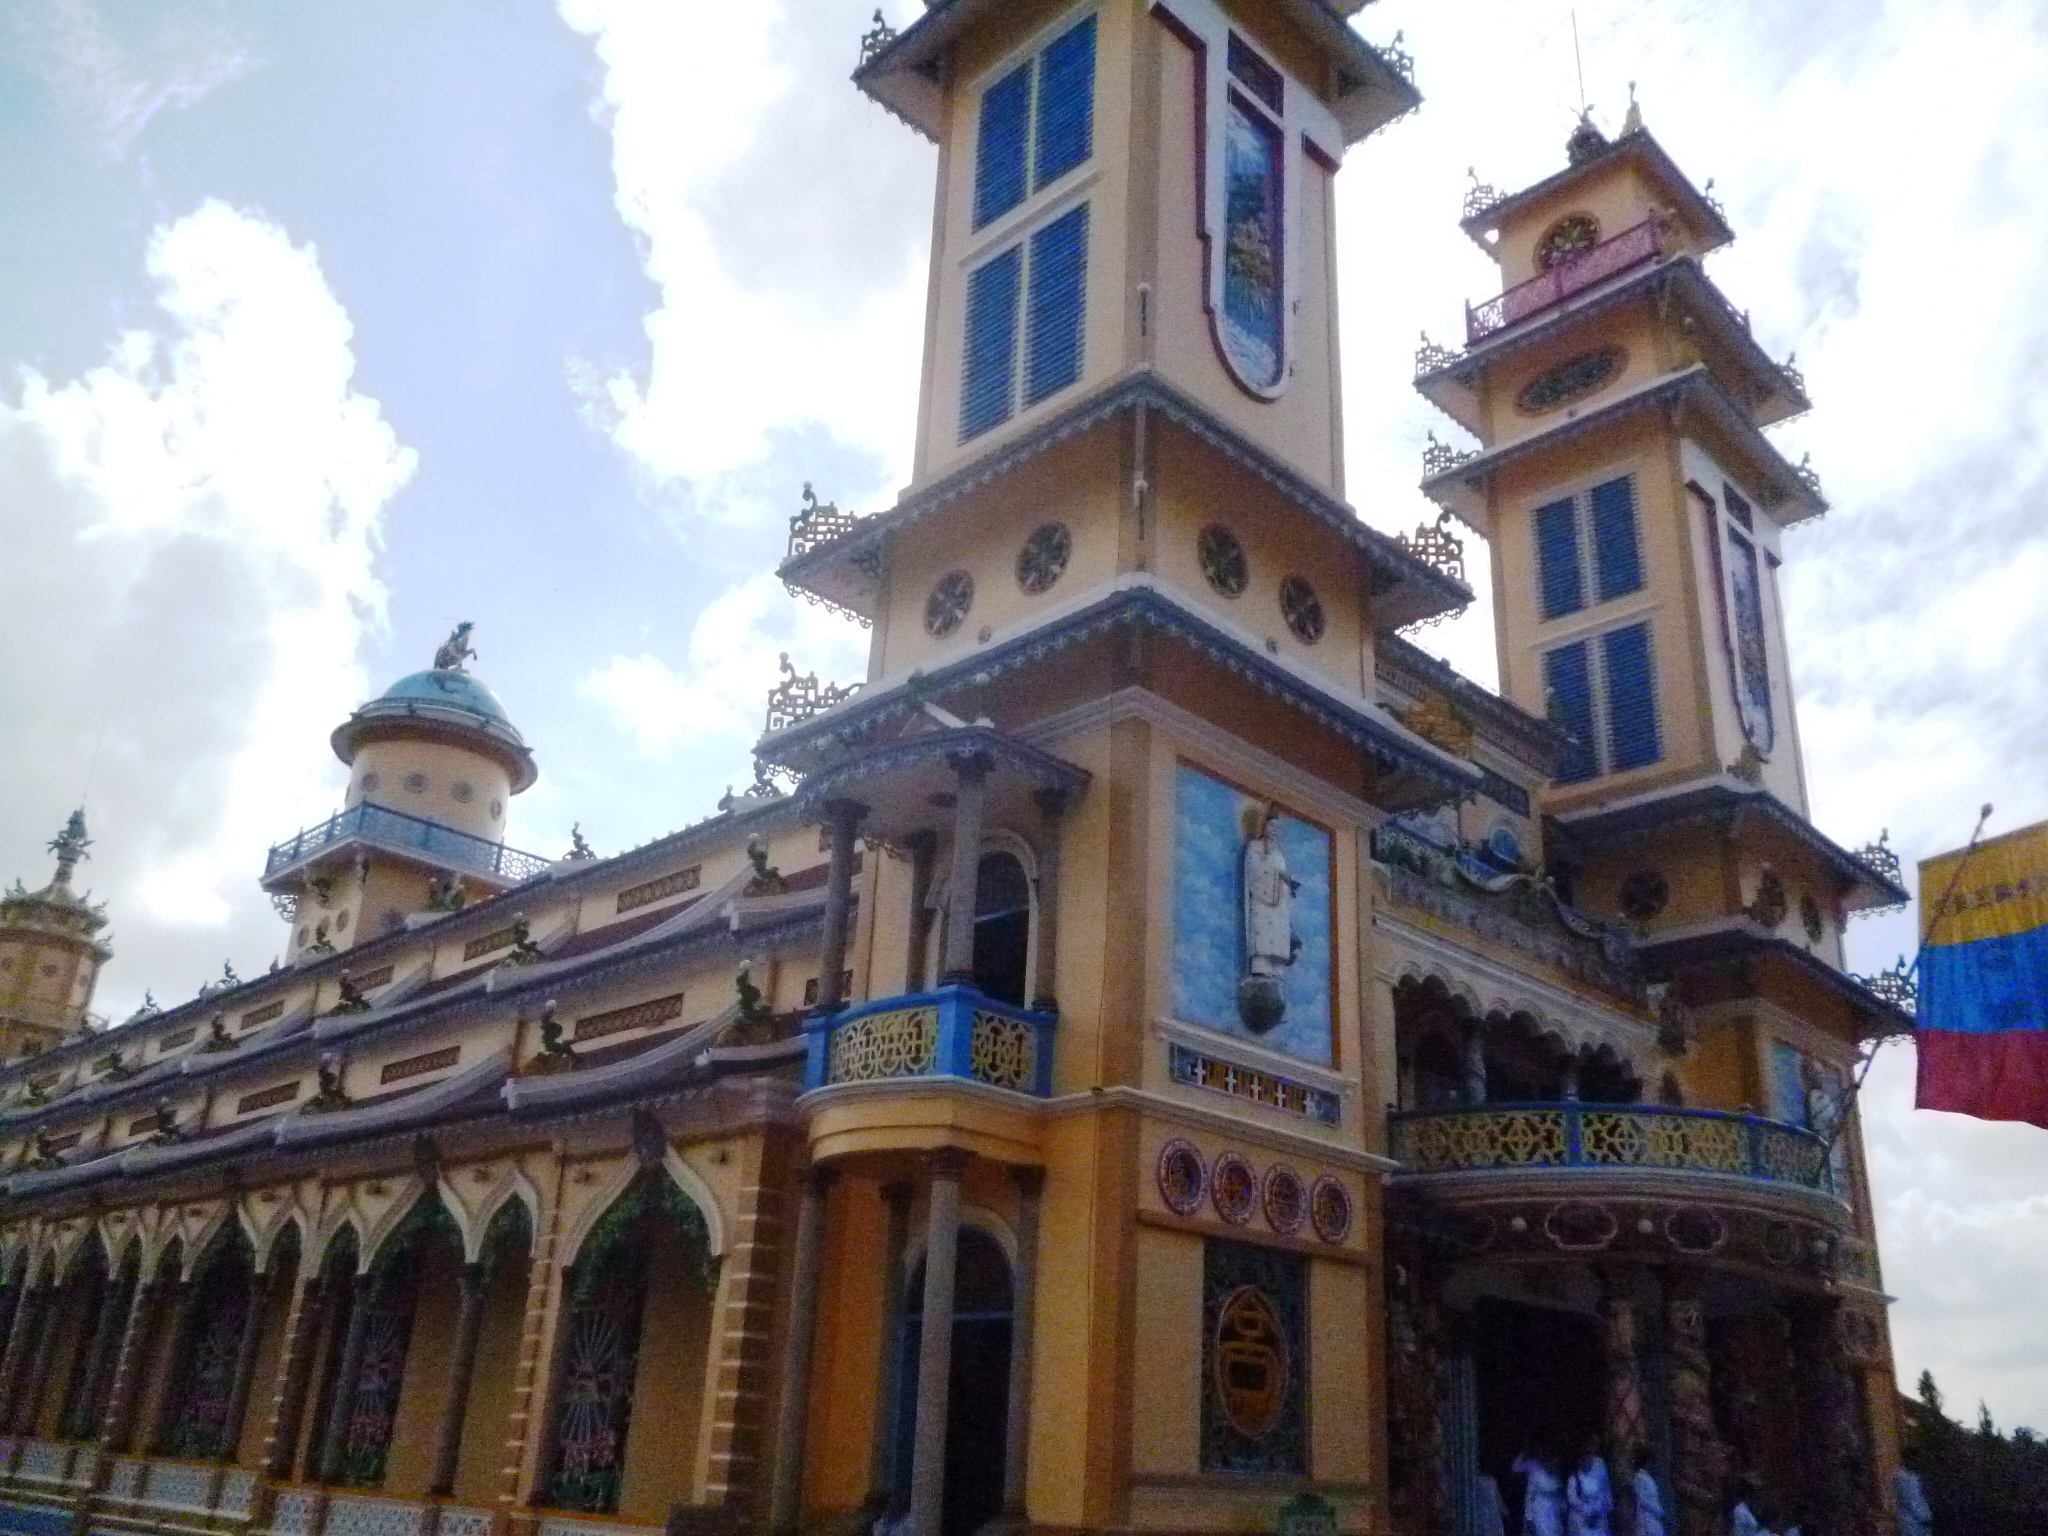
user: text: Tòa nhà trong hình có tông màu chủ đạo là gì?
assistant: text: Màu vàng nhạt hoặc màu be.

user: text: Có bao nhiêu tháp chính có cửa sổ chớp màu xanh lam trong hình?
assistant: text: Hai.

user: text: Tòa nhà đặc biệt này là công trình kiến trúc nổi tiếng nào ở Việt Nam?
assistant: text: Tòa nhà đặc biệt này là công trình kiến trúc nổi tiếng Thánh thất Cao Đài Tây Ninh (hay Tòa Thánh Tây Ninh).

user: text: Những người mặc trang phục màu trắng ở phía dưới ảnh là tín đồ của tôn giáo nào?
assistant: text: Những người mặc trang phục màu trắng ở phía dưới ảnh là tín đồ của Đạo Cao Đài.

user: text: Tôn giáo Cao Đài, được đại diện bởi tòa nhà và lá cờ trong ảnh, được thành lập ở đâu và vào khoảng thời gian nào?
assistant: text: Đạo Cao Đài, được đại diện bởi Thánh thất Cao Đài Tây Ninh, được thành lập tại miền Nam Việt Nam (chủ yếu là tỉnh Tây Ninh) vào đầu thế kỷ 20, khoảng năm 1926.